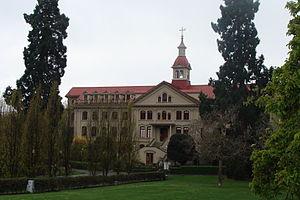
Voici la liste des lieux historiques nationaux du Canada situé en Colombie-Britannique. En mars 2011, on compte 93 lieux historiques nationaux en Colombie-Britannique, dont 13 sont administrés par Parcs Canada. De ce nombre, il faut rajouté aussi un site qui a perdu sa désignation.